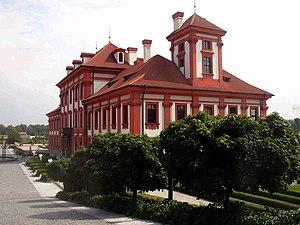
Château de Troja, Prague, République tchèque